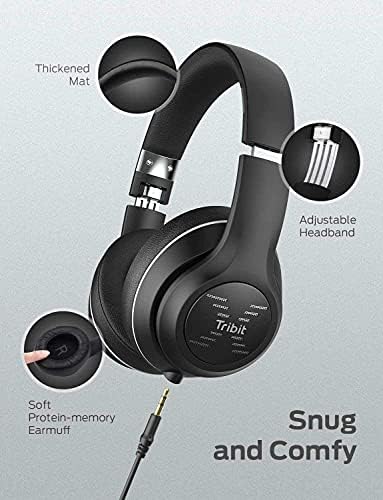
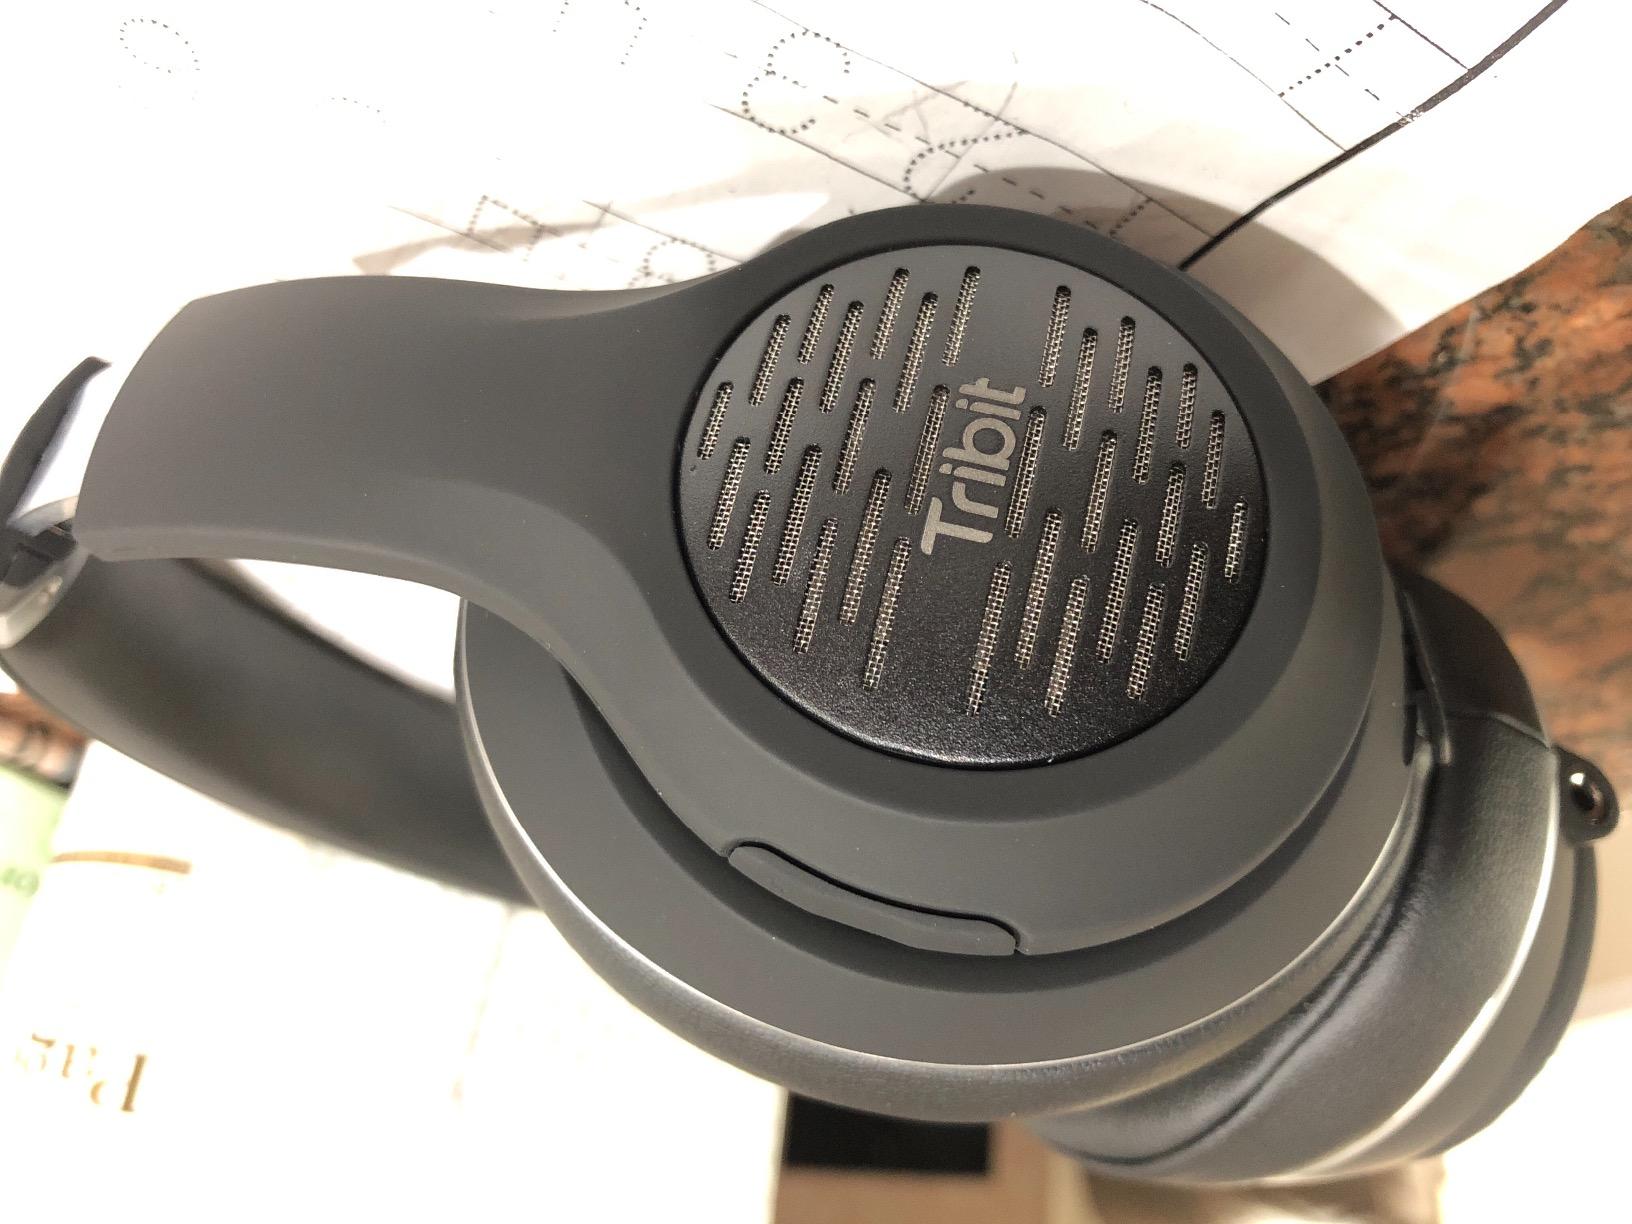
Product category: headphones
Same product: yes